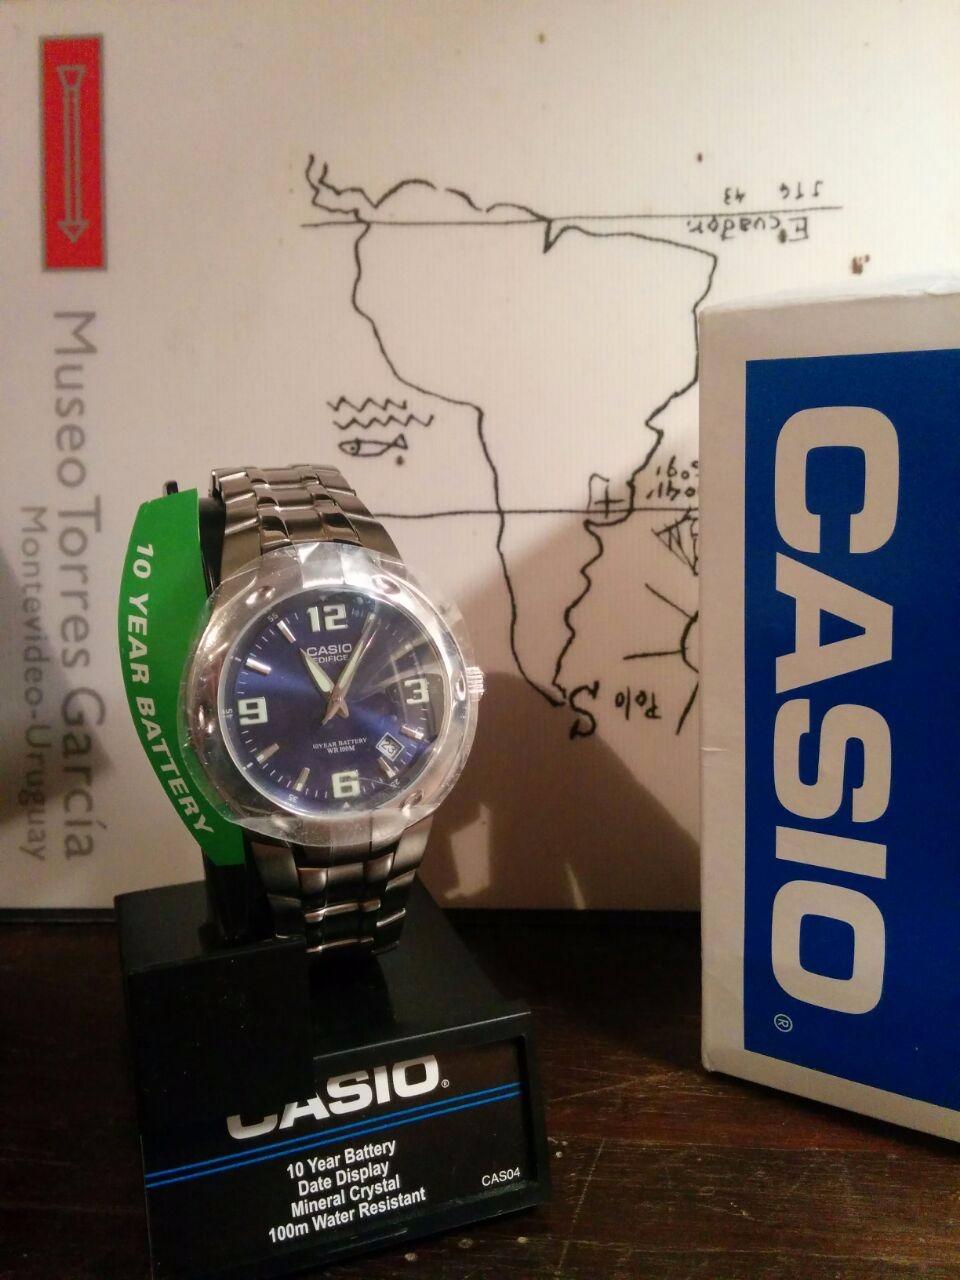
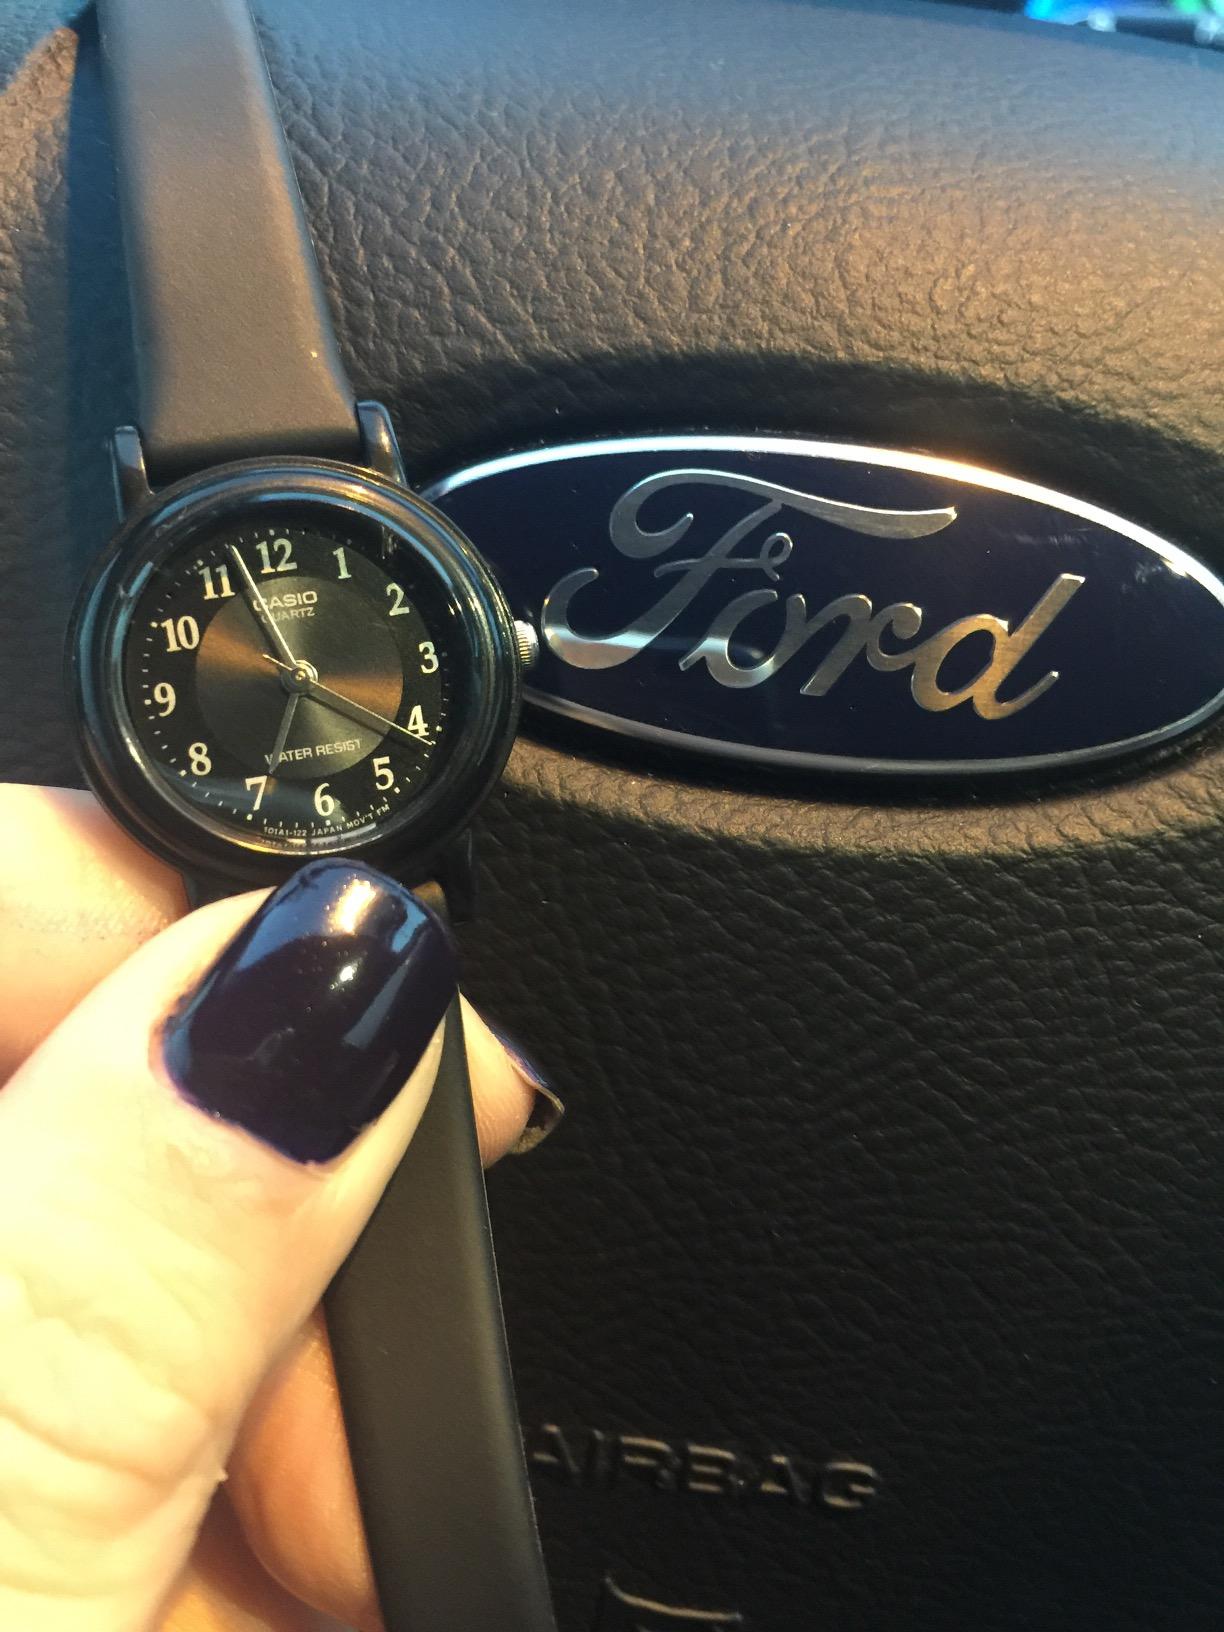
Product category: accessories_watch
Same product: no